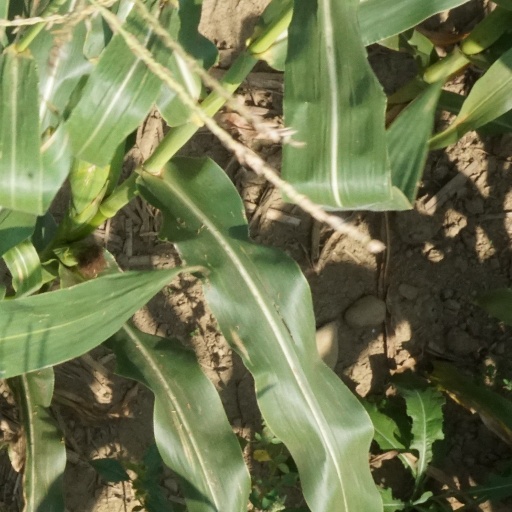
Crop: maize; corn